Aerith Gainsborough

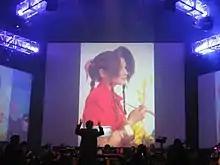
VGL performance in 2009

A leitmotif associated with Aerith is played several times throughout "Final Fantasy VII", and was composed by "Final Fantasy" composer Nobuo Uematsu. it is first heard during the flashback scenes with Aerith's mother at her house, and also plays as she is killed by Sephiroth. The piece "Flowers Blooming in the Church" is based on it.